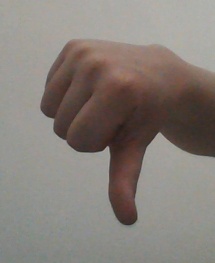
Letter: waw